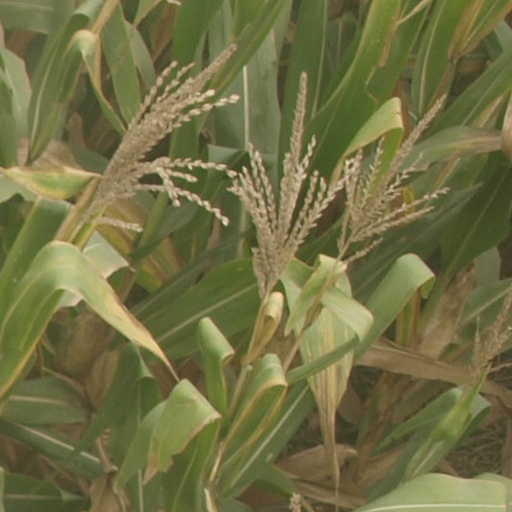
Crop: maize; corn